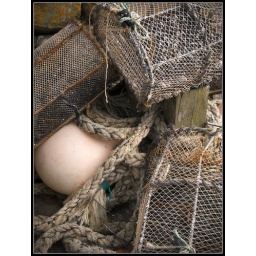
A heap of lobster pots and a buoy, lying in a pile on the harbour wall at Clovelly.